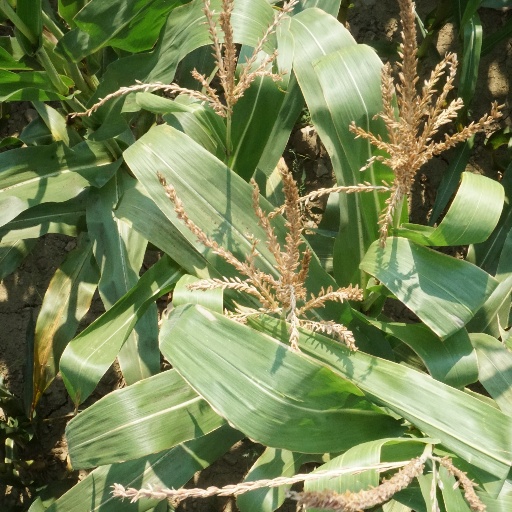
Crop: maize; corn